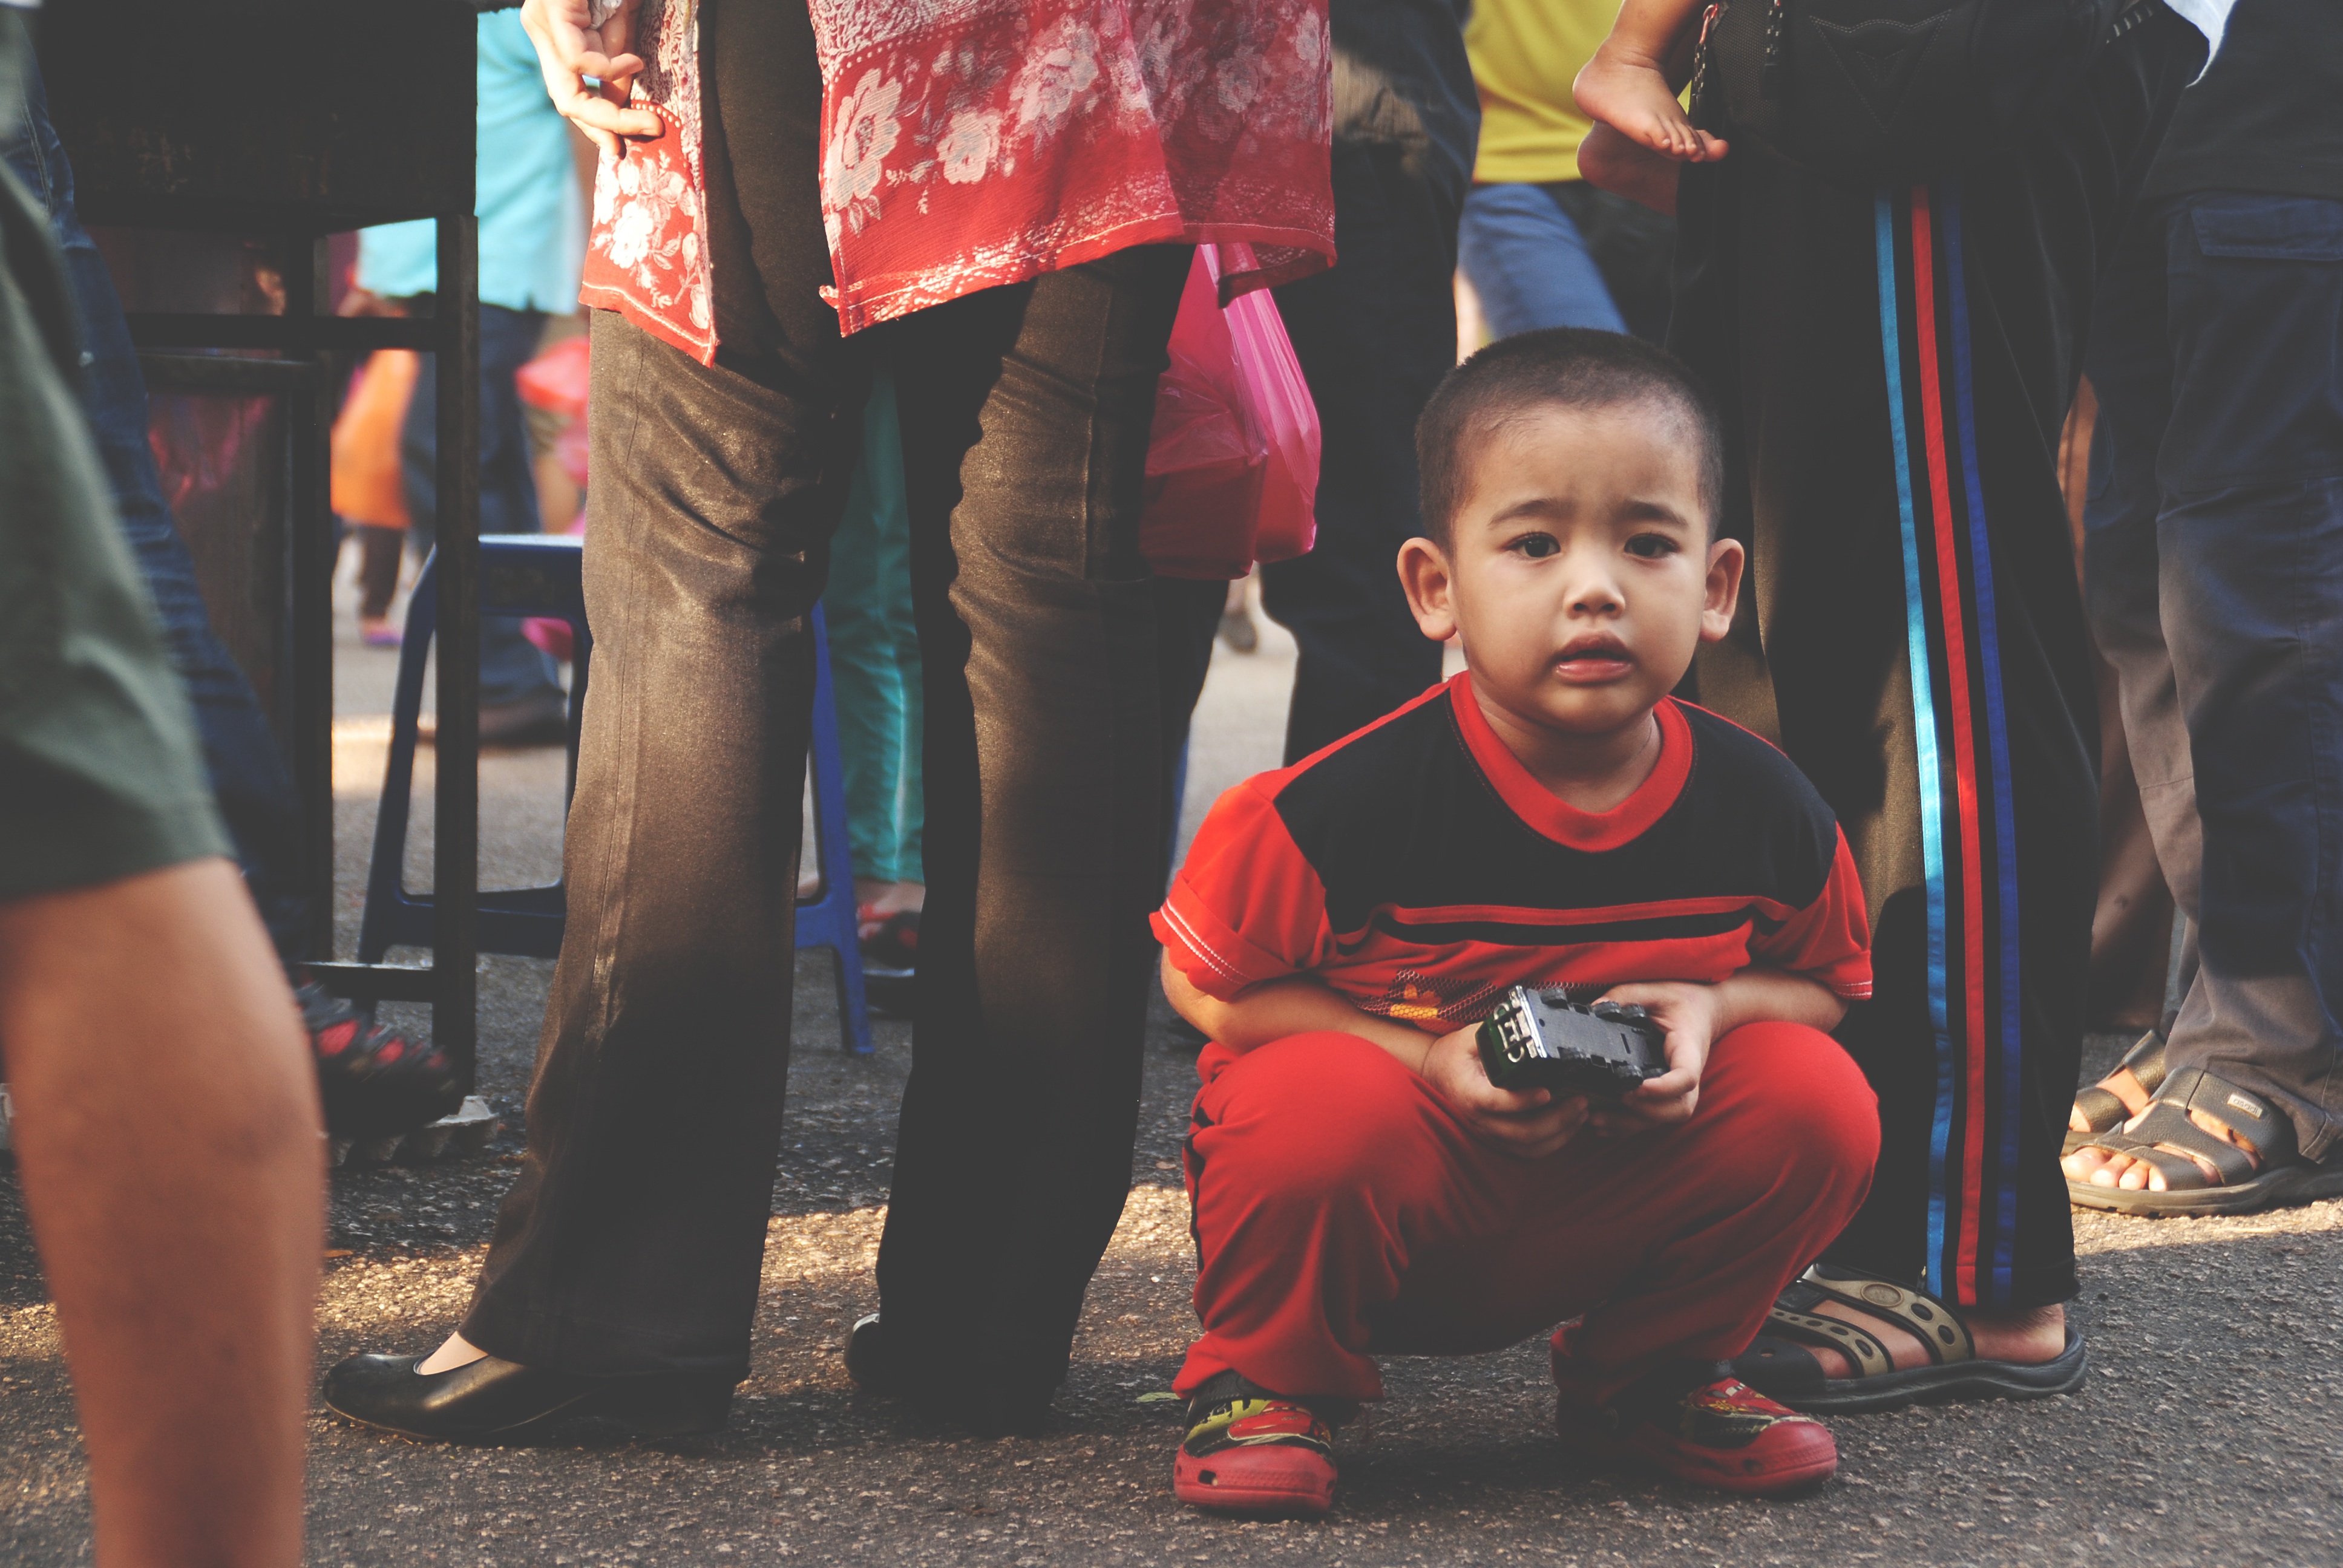
people, child, festival